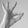
ASL letter: F